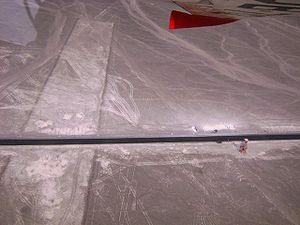
La Panaméricaine ou « autoroute transaméricaine » est un système de voies rapides et d'autoroutes qui relie l'ensemble des Amériques : il est composé d'un axe principal qui parcourt le continent du nord au sud et de plusieurs axes secondaires transversaux.